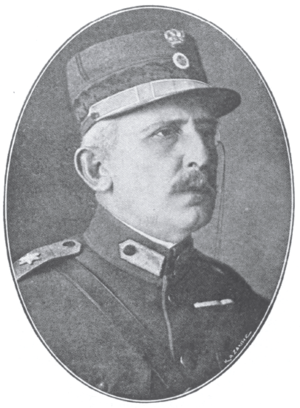
Perikles Pierrakos-Mavromikhalis
Perikles Pierrakos-Mavromichalis var en græsk fægter som deltog i de første moderne olympiske lege i Athen i 1896.